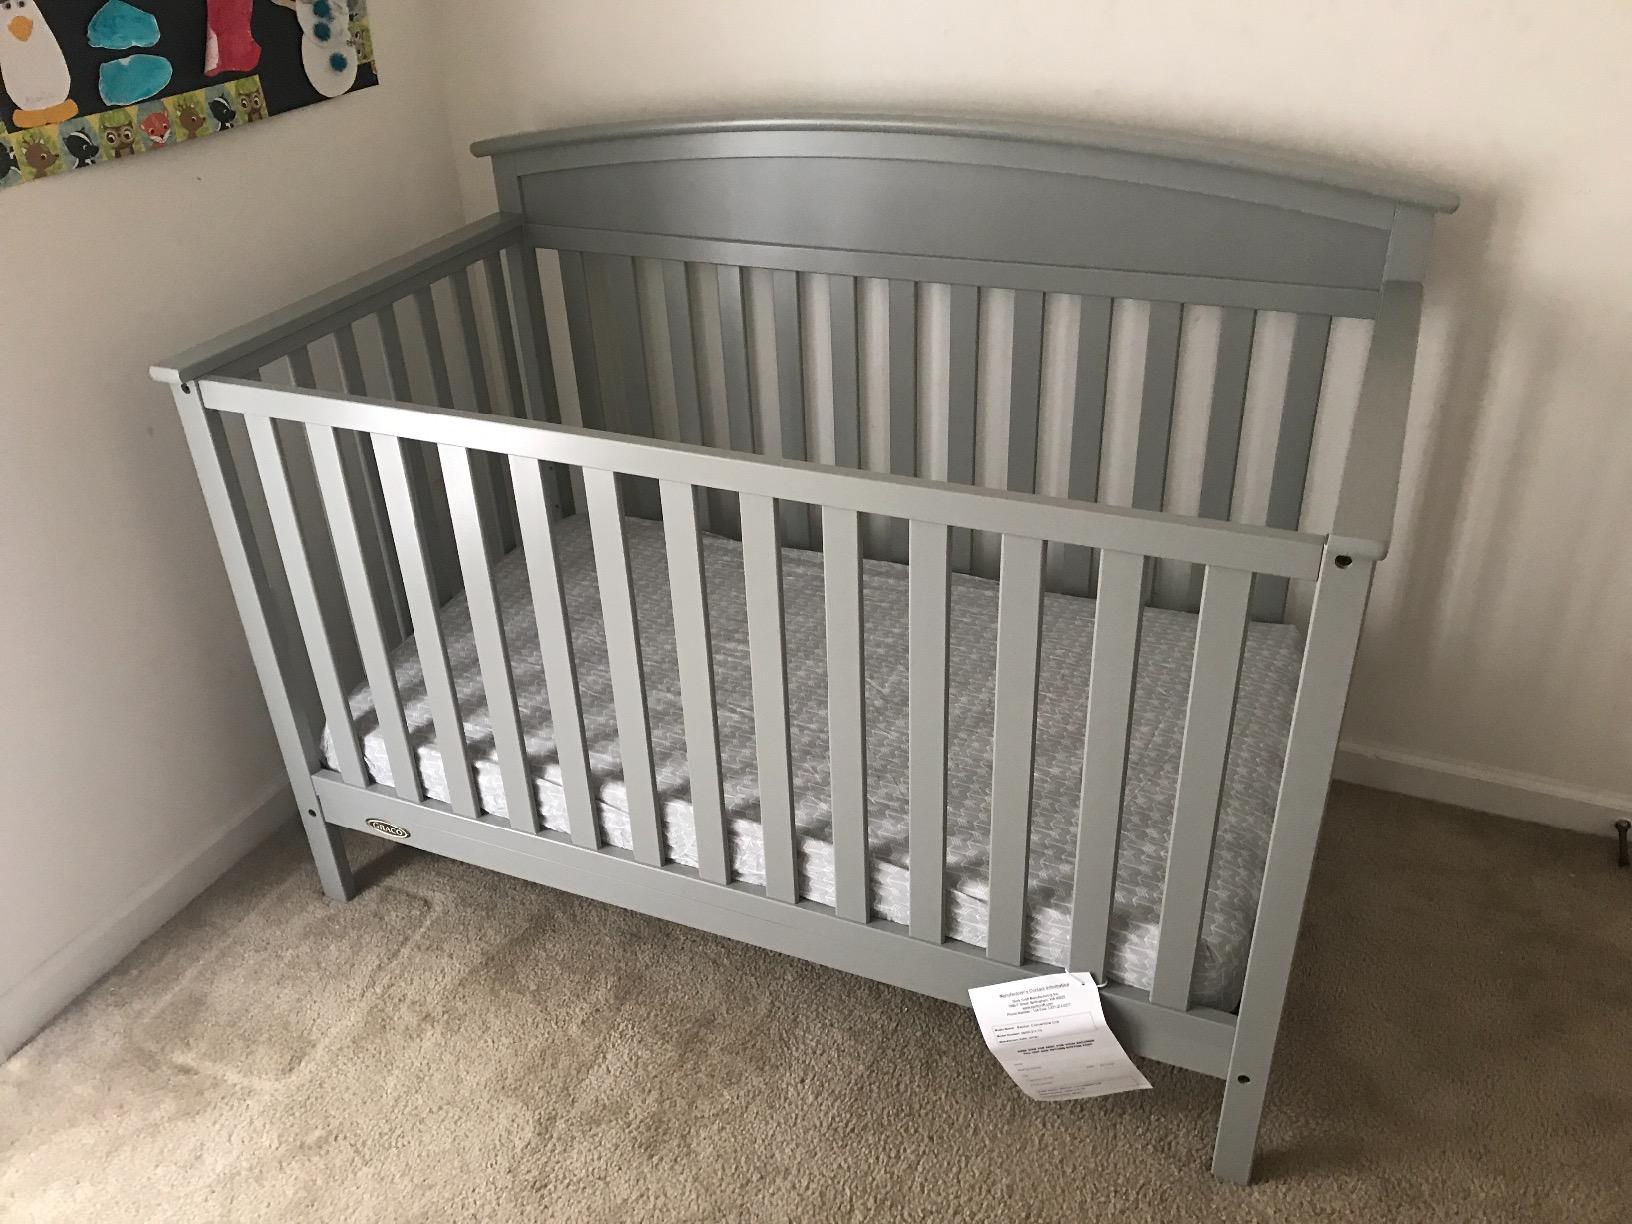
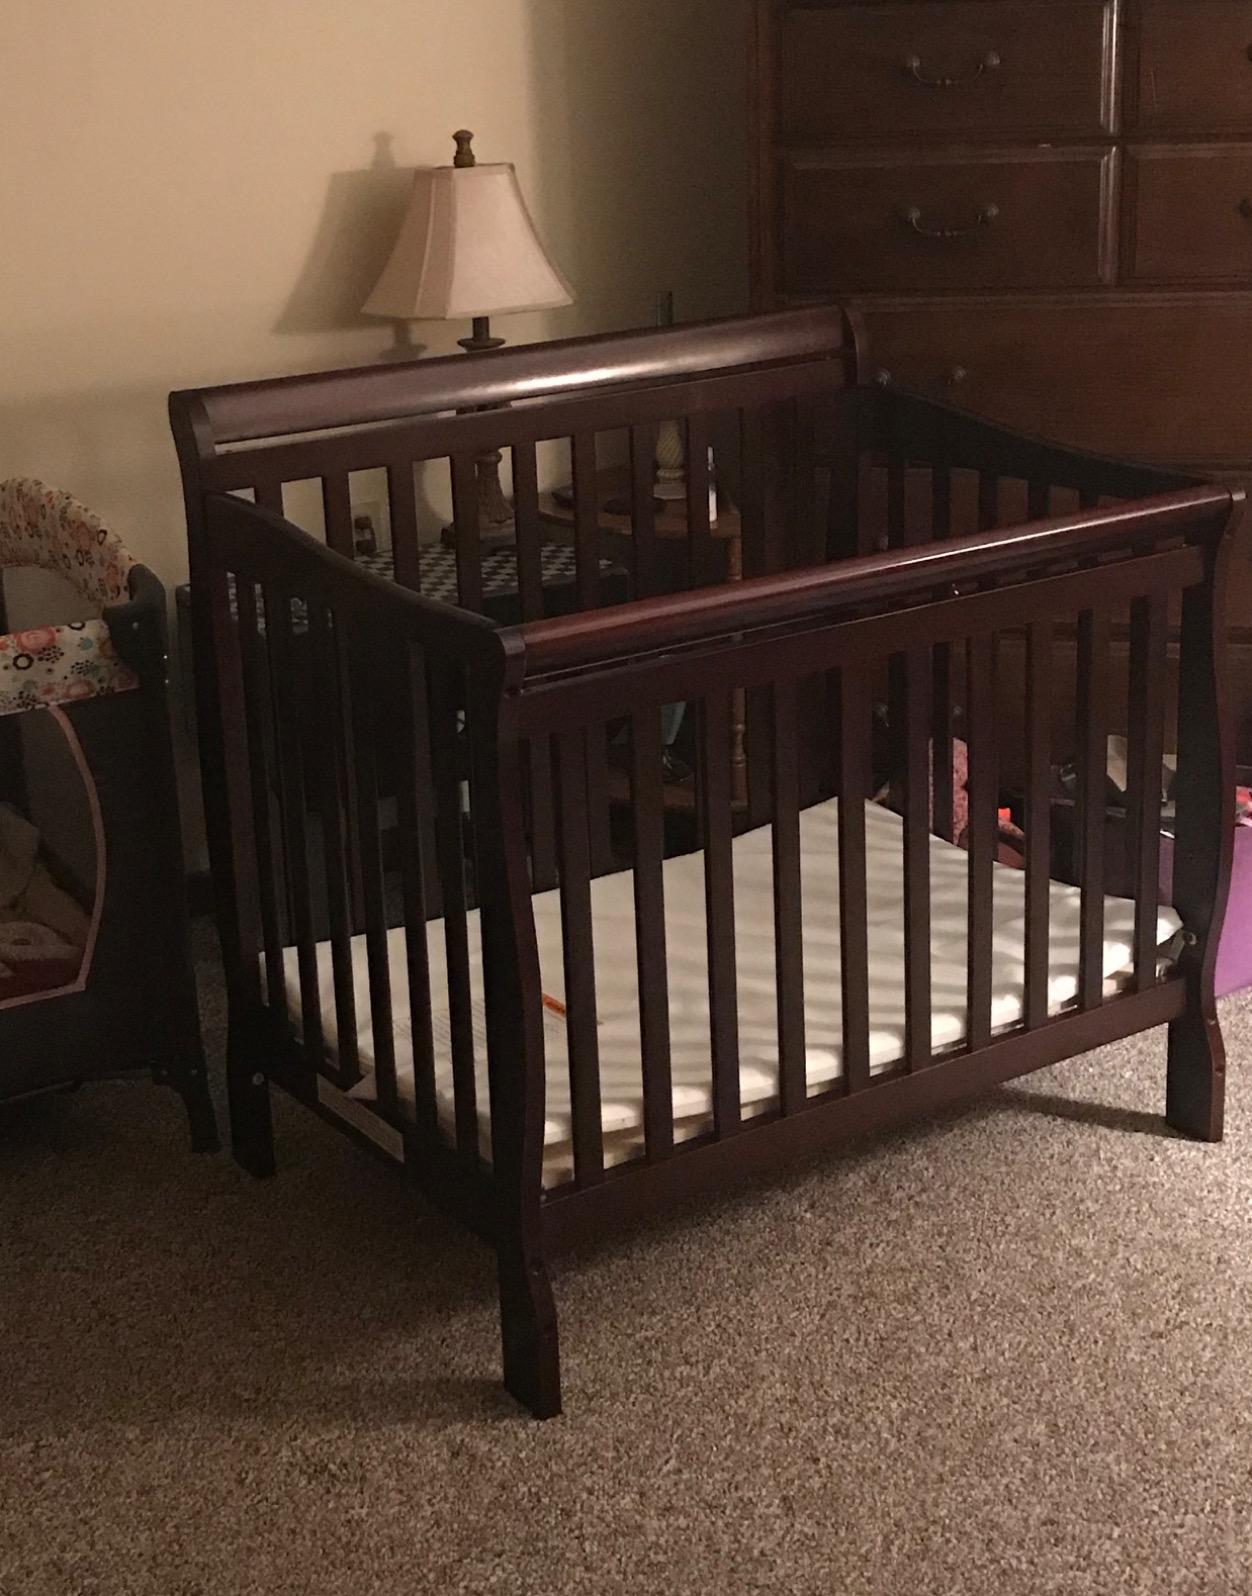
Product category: products_crib
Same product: no